OV3-1

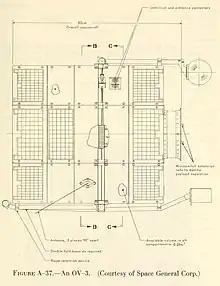
OV3 satellite schematic

Like the rest of the OV3 satellites, OV3-1 was an octagonal prism, in length and width, with experiments mounted on booms. 2560 solar cells provided 30 Watts of power. Designed for a six month mission, the satellite was spin-stabilized, but because it was asymmetrical once its four booms were extended, OV3-1 maintained its attitude in orbit with a precession damper. A Sun sensor, as well as an onboard tri-axial magnetnometer, gave information on the satellite's aspect (facing), its spin rate, and rate of precession.